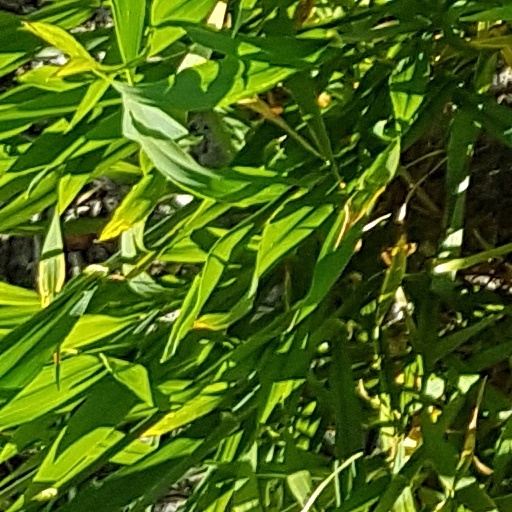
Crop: wheat